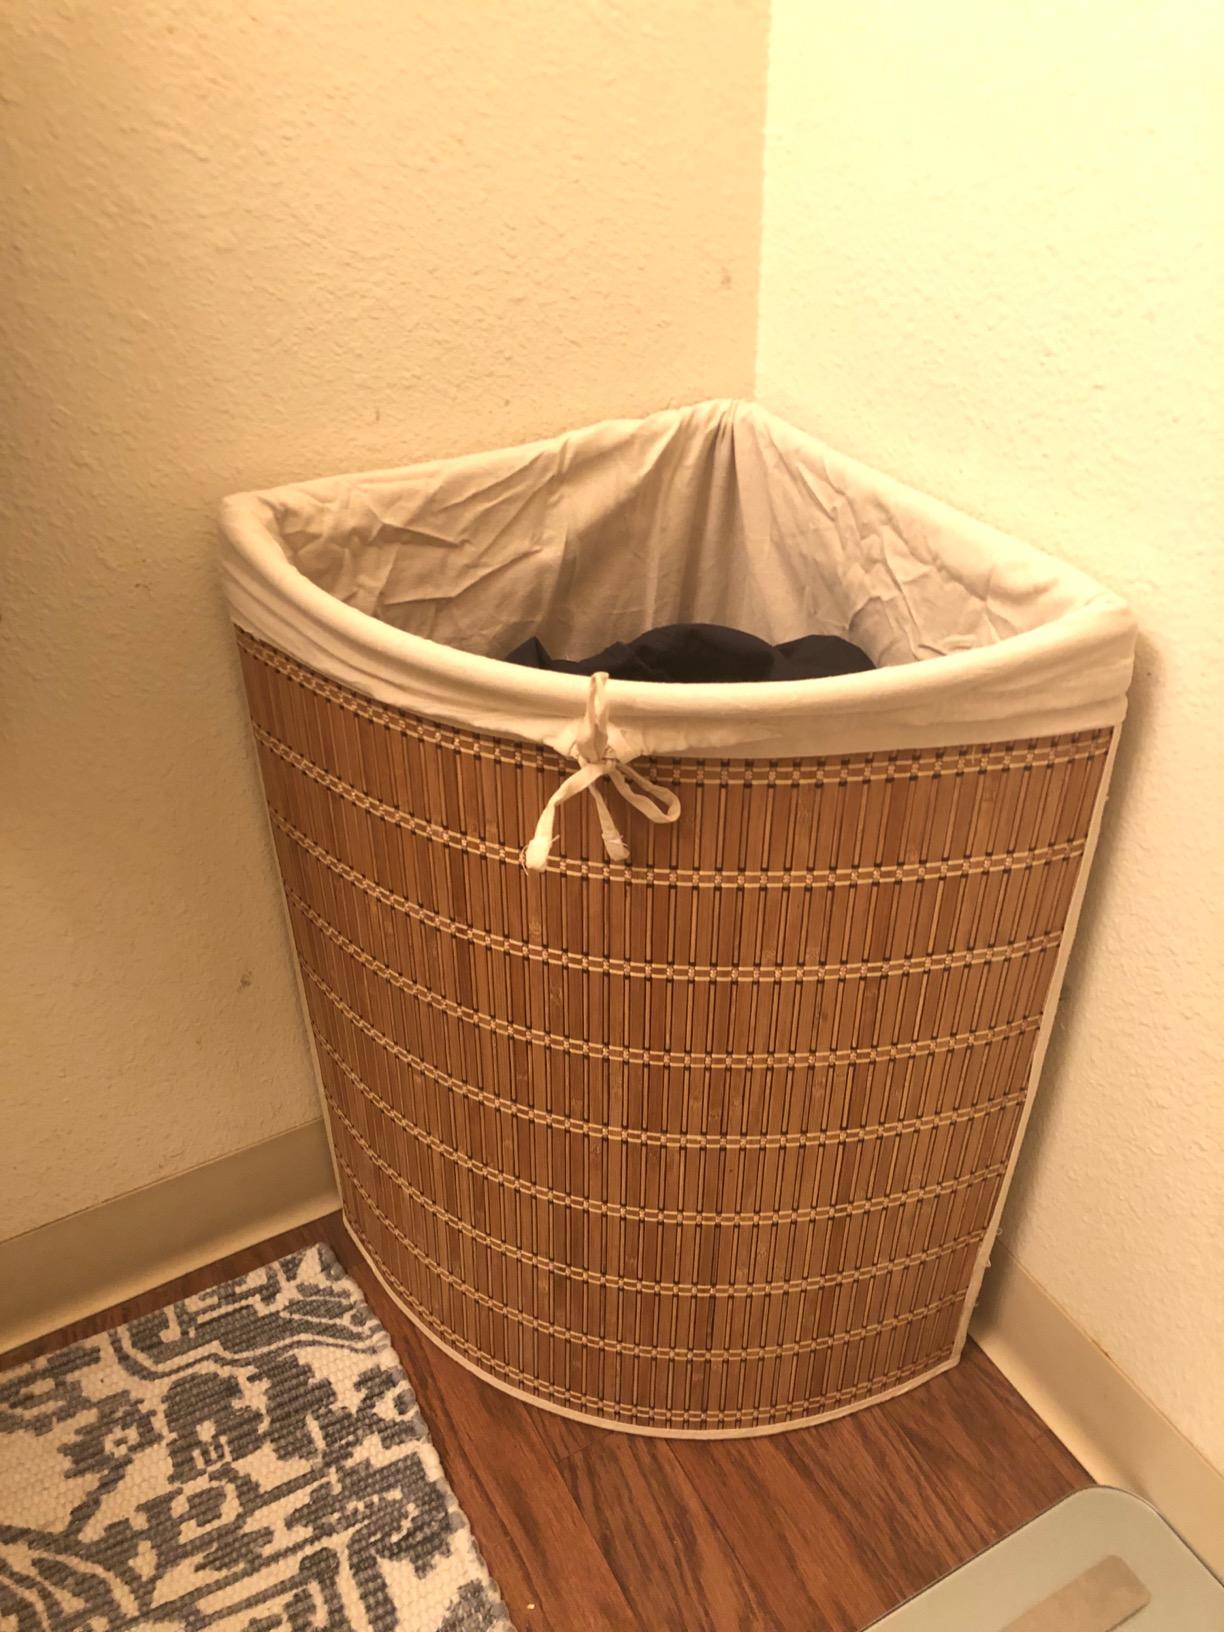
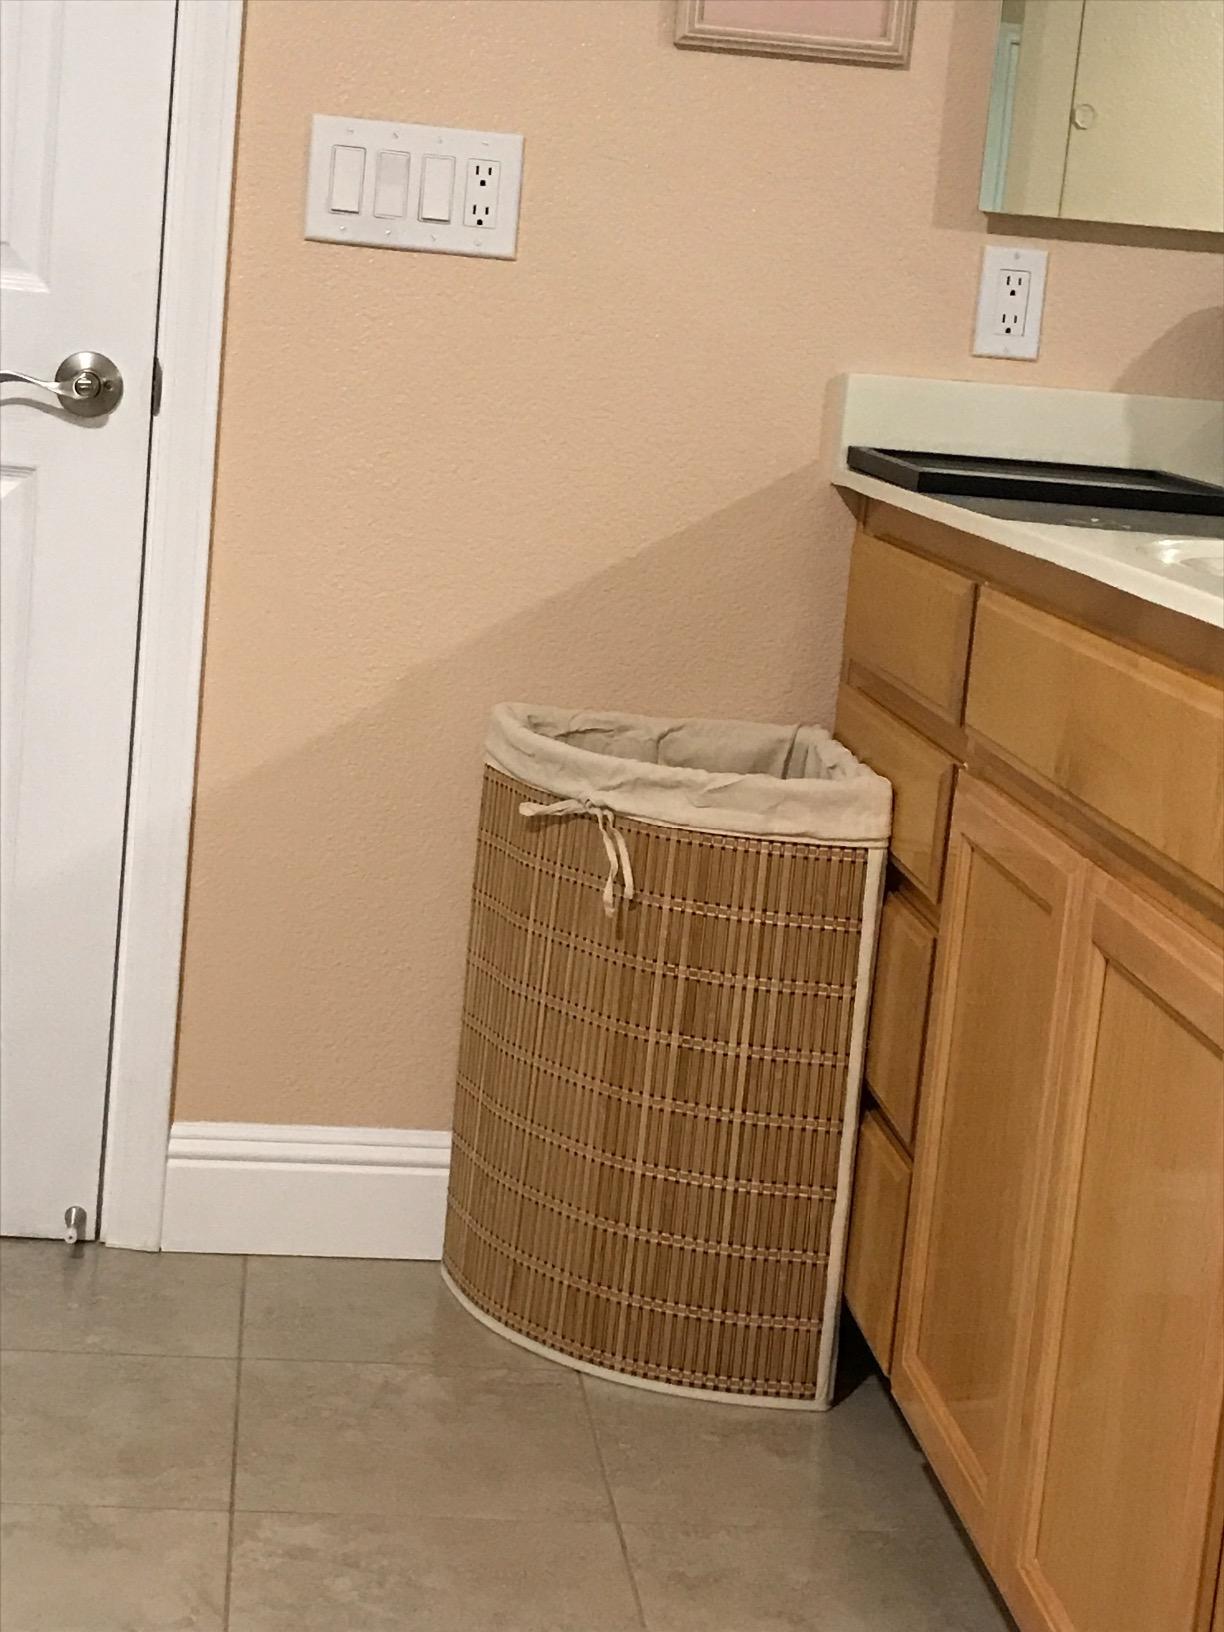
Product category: items_hamper
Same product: yes